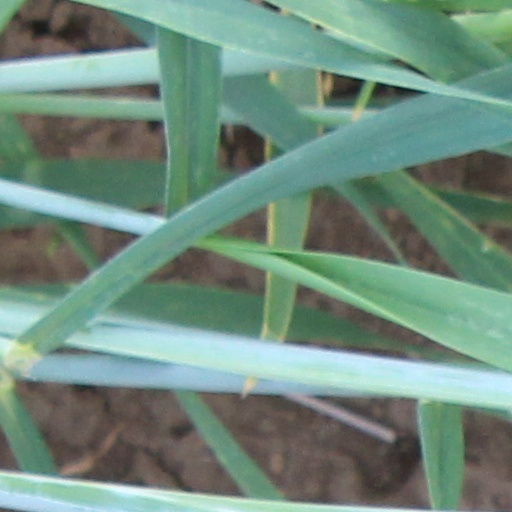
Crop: wheat